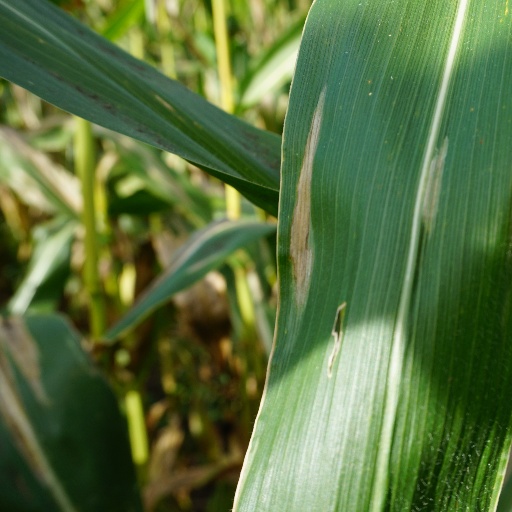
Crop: maize; corn